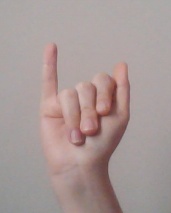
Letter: meem